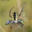
Label: spider